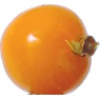
Label: physalis